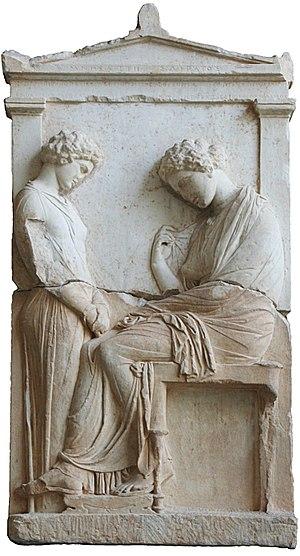
Stèle funéraire de Mnésarété. Une jeune fille (gauche) se tient devant la morte. Inscriptions
L’esclavage a été une composante essentielle du développement du monde grec antique pendant toute son histoire. Il est considéré par les Anciens non seulement comme indispensable, mais encore comme naturel : même les stoïciens ou les premiers chrétiens ne le remettront pas en cause.
La Glyptothèque de Munich est un des musées de Munich, en Bavière. Située sur la place Royale, elle forme avec les Collections d'antiquités de l'État, auxquelles elle fait face, un complexe architectural et muséal.